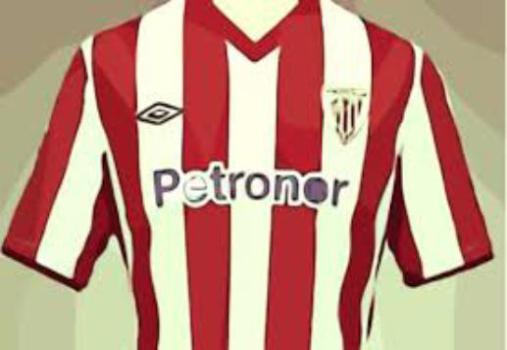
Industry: Clothes